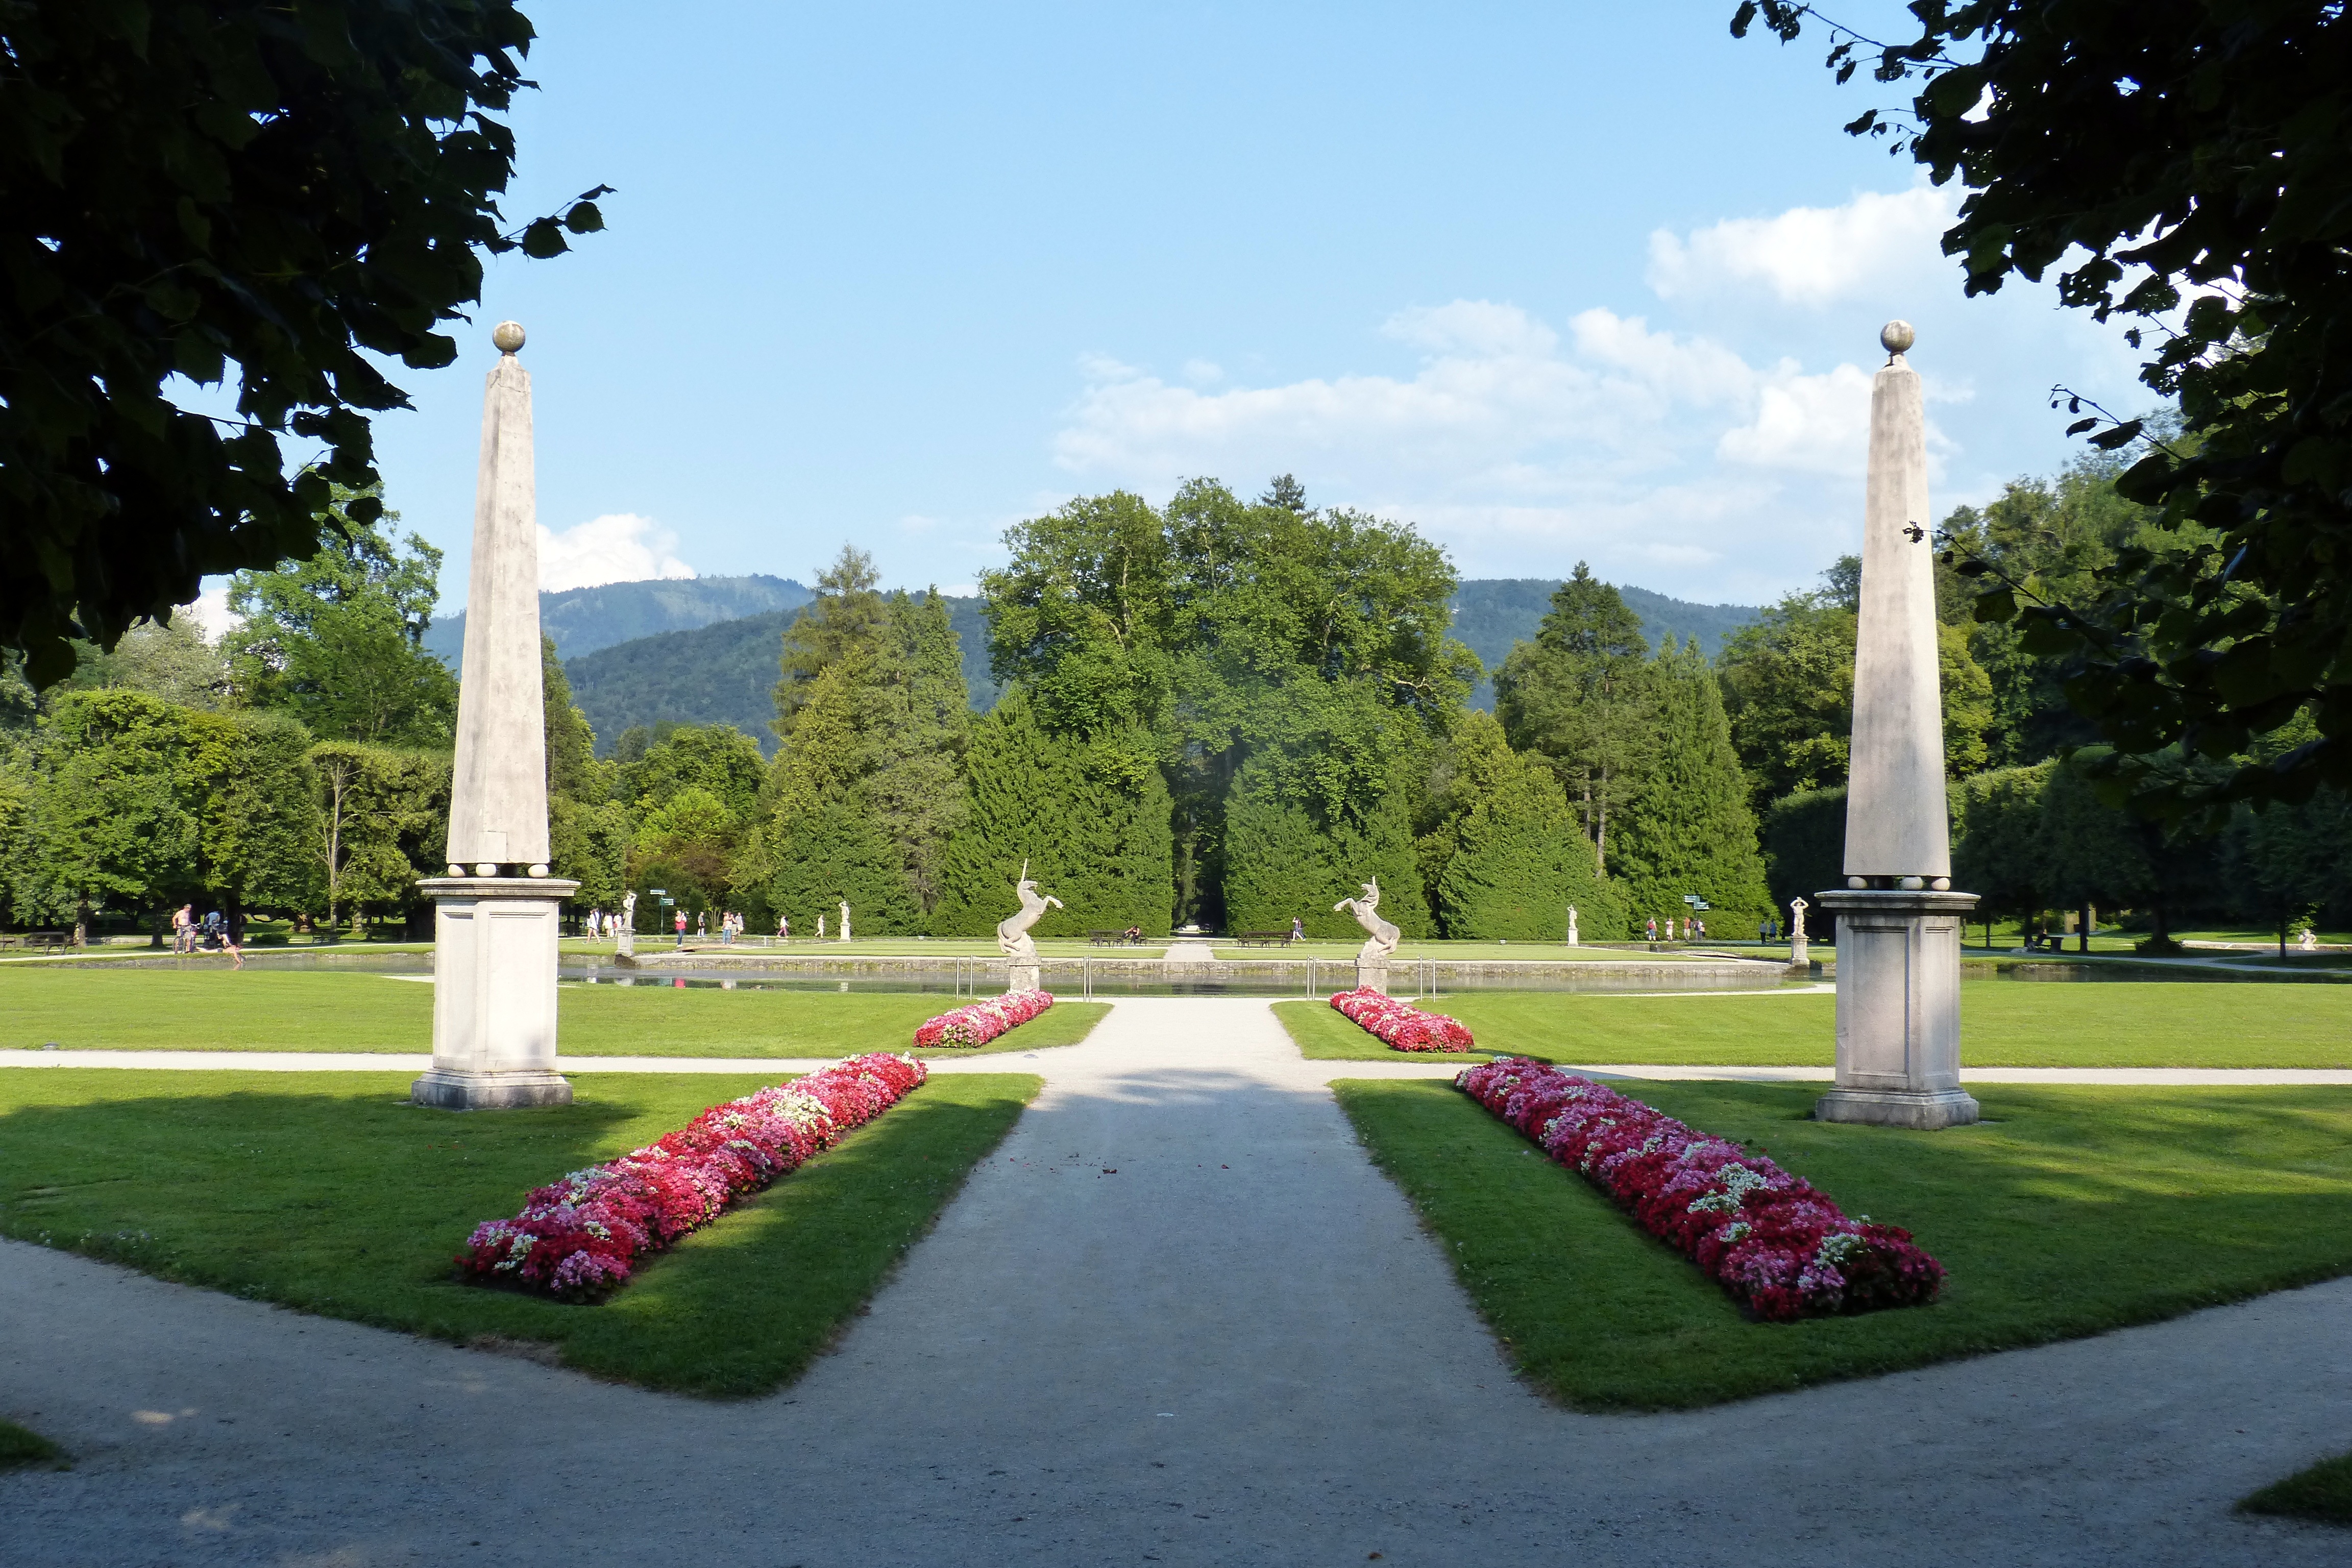
lawn, geometry, park, cemetery, garden, memorial, town square, estate, residential area, hellbrunn